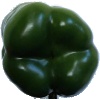
Label: Pepper Green 1